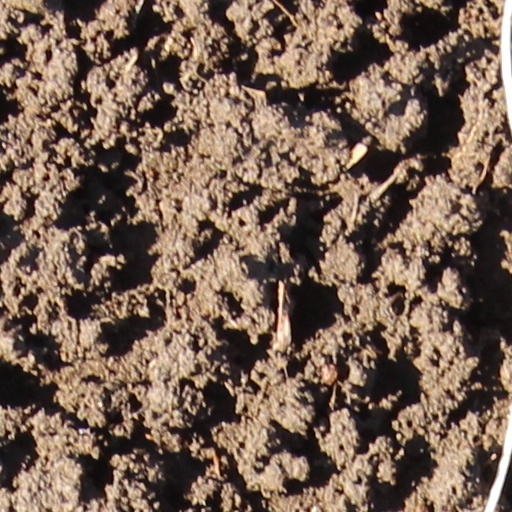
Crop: wheat